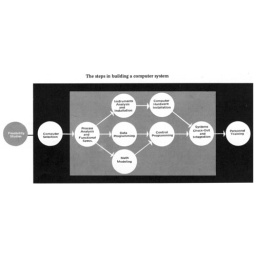
The steps in building a computer systems. From the 1970 publication &amp;quot;Computer Technology for Textiles&amp;quot;.